Norman Dawe

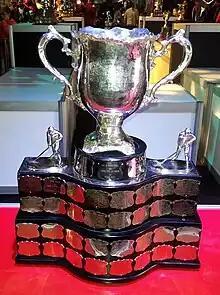
Silver bowl trophy with two large handles, mounted on a wide black plinth engraved with team names on silver plates.

In the 1942 Memorial Cup playoffs, the Montreal Royals defeated the Halifax Junior Canadians by a 12–3 score in the first game of a best-of-three series at Montreal Forum. The remainder of series was cancelled due to poor attendance and gate receipts. The Halifax team claimed that they were treated poorly and vowed never to return, since they were not given any accommodations or travel expenses. Dawe denied that it was the QAHA's responsibility to provide expenses, or that any communication had been received from Halifax or the CAHA on the matter.